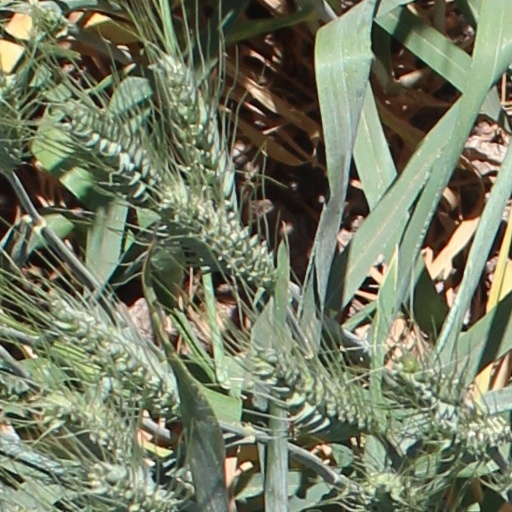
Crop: wheat